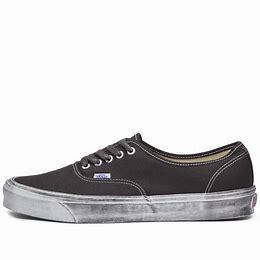
Brand: Vans
Model: UA OG Authentic LX